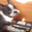
Label: dog